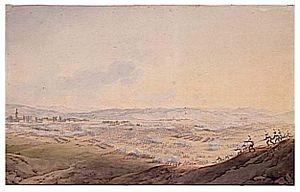
La bataille d'Eckmühl se déroula les 21 et 22 avril 1809 à Eckmühl en Bavière, et opposa les troupes françaises et alliées dirigées par Napoléon Iᵉʳ à l'armée autrichienne commandée par l'archiduc Charles. Elle se solda par une victoire majeure de l'Empereur sur les Autrichiens.